Texas Federation of Women's Clubs Headquarters

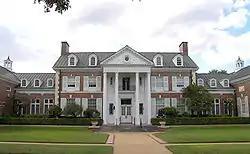
The Texas Federation of Women's Clubs Headquarters in 2007

The Texas Federation of Women's Clubs Headquarters, now referred to as simply "The Mansion," or "The Fed," is a Georgian Revival mansion located on the southwest corner of 24th Street and San Gabriel Street in Austin, Texas, United States. The building was completed in 1931 to be the headquarters for the Texas Federation of Women's Clubs, with assistance from local philanthropist Clara Driscoll. It was designed by Dallas architect Henry Coke Knight.